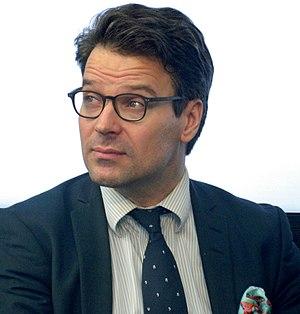
Ville Matti Niinistö, est un homme politique finlandais, membre de la Ligue verte.